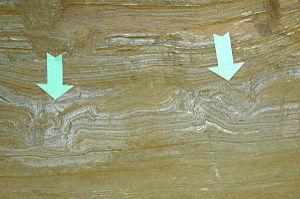
Une ichnite est une empreinte de pied fossilisée.